The Lost Recipe

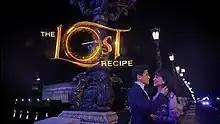
Title card

The Lost Recipe is a 2021 Philippine television drama romantic fantasy series broadcast by GMA News TV and GTV. Directed by Monti Puno Parungao, it stars Kelvin Miranda and Mikee Quintos. It premiered on January 18, 2021, on the network's evening line up. The series concluded on March 31, 2021, with a total of 52 episodes.